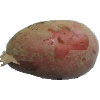
Label: Potato Red 1